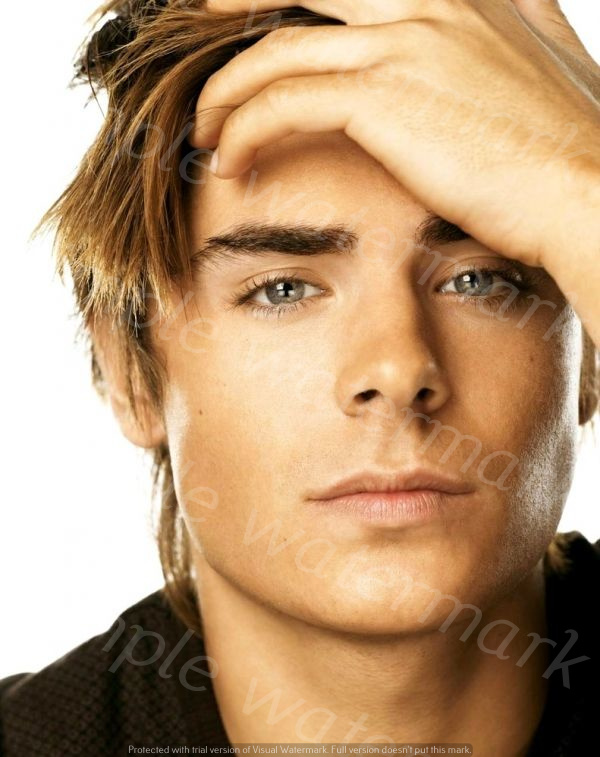
Label: Watermark